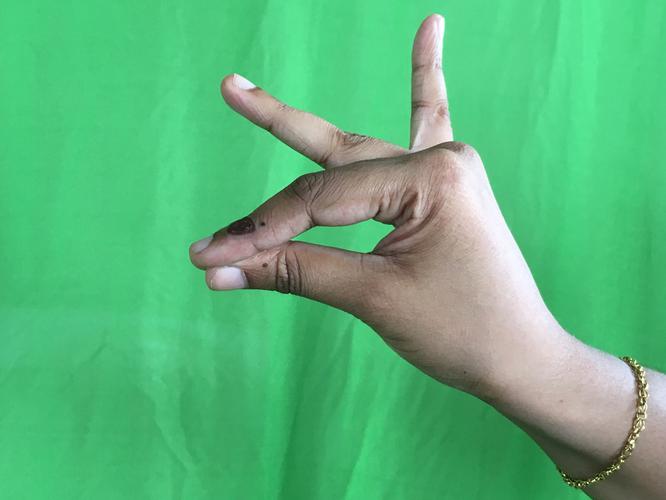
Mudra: Katakamukha_1
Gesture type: single_hand